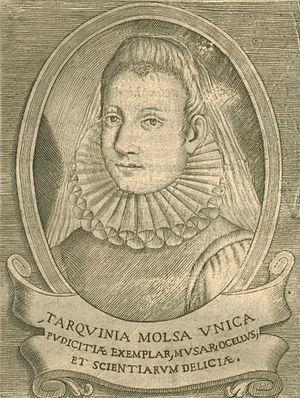
Tarquinia Molza, née le 1ᵉʳ novembre 1542 à Modène et morte dans cette même ville le 8 août 1617, est une compositrice, musicienne, poétesse et naturaliste italienne de la Renaissance.